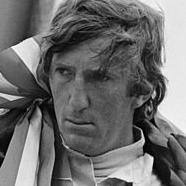
Age: 27